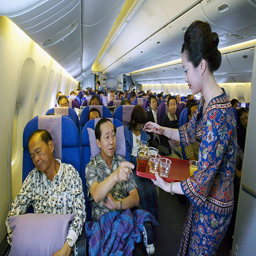
passengers are served drinks on a packed flight .